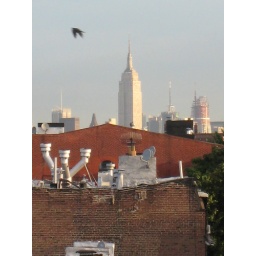
empire state building from apartment window in fort greene, brooklyn